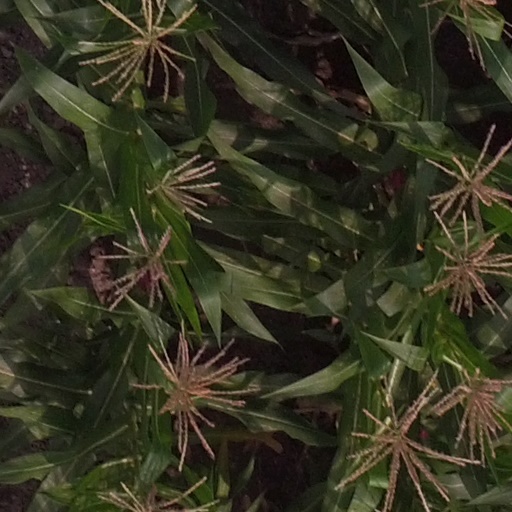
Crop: maize; corn